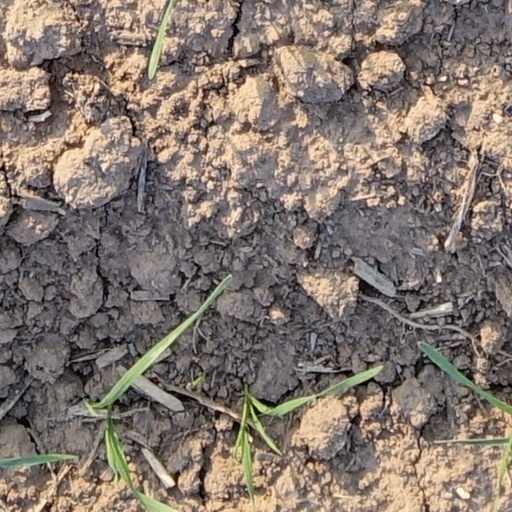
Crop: wheat